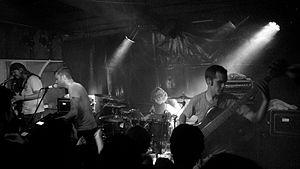
Between the Buried and Me est un groupe de metal progressif américain, originaire de Winston-Salem, en Caroline du Nord. Leur premier album est distribué par le label Lifeforce Records. Ils signent par la suite chez Victory Records, et Metal Blade en 2011 lorsqu'ils y enregistrent leur premier EP, The Parallax: Hypersleep Dialogues le 12 avril 2011.